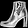
Label: Ankle boot